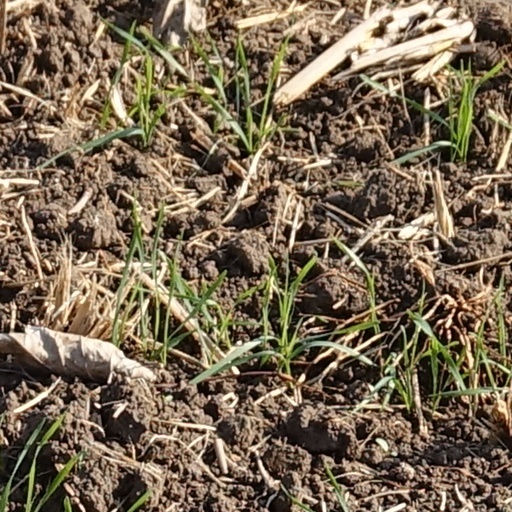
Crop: wheat